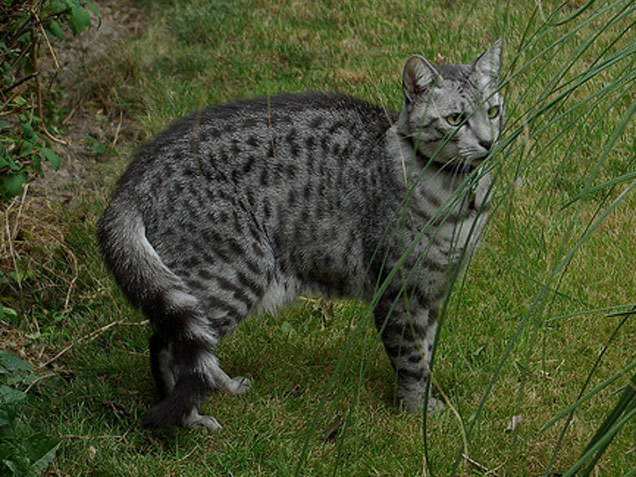
Animal: cat
Breed: Egyptian Mau